Hell of a Book

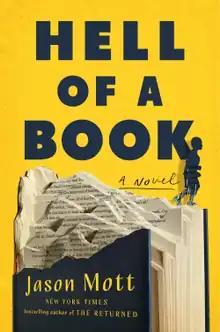
First edition cover

Hell of a Book is a 2021 book by Jason Mott. It won the 2021 National Book Award for Fiction.